Almeno tu nell'universo

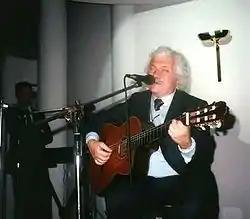
Bruno Lauzi wrote the lyrics of the song.

The music of "" was composed in 1974 by Italian songwriter Maurizio Fabrizio. During the same year, Bruno Lauzi was asked to write the lyrics for the song, which he completed in thirty minutes. The authors of the song immediately asked Mia Martini to record the song, but at first she refused it. However, in 1989 Martini decided to record the song for the album "Martini Mia", which marked her comeback after several years. The song was also submitted to the artistic committee of the 39th Sanremo Music Festival and, in January 1989, was chosen as one of the 24 entries of the main competition, where it placed ninth, receiving the Critics' Award which would later be entitled to Mia Martini herself.